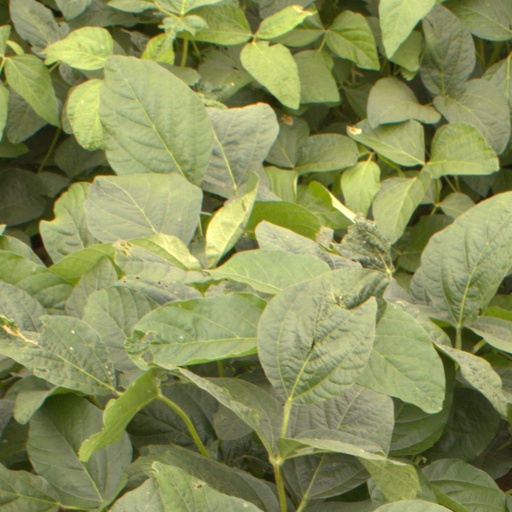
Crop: soybean